List of fictional foxes

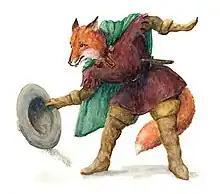
Reineke

The following is the list of fictional foxes. Fictional foxes have appeared in various artforms and media throughout centuries. This is an alphabetical list by medium.